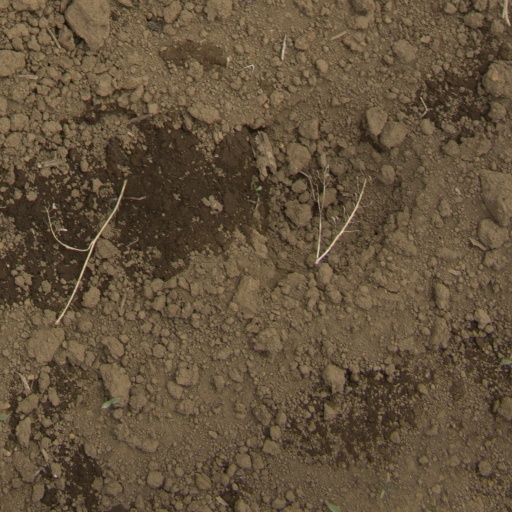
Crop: Jerusalem artichoke